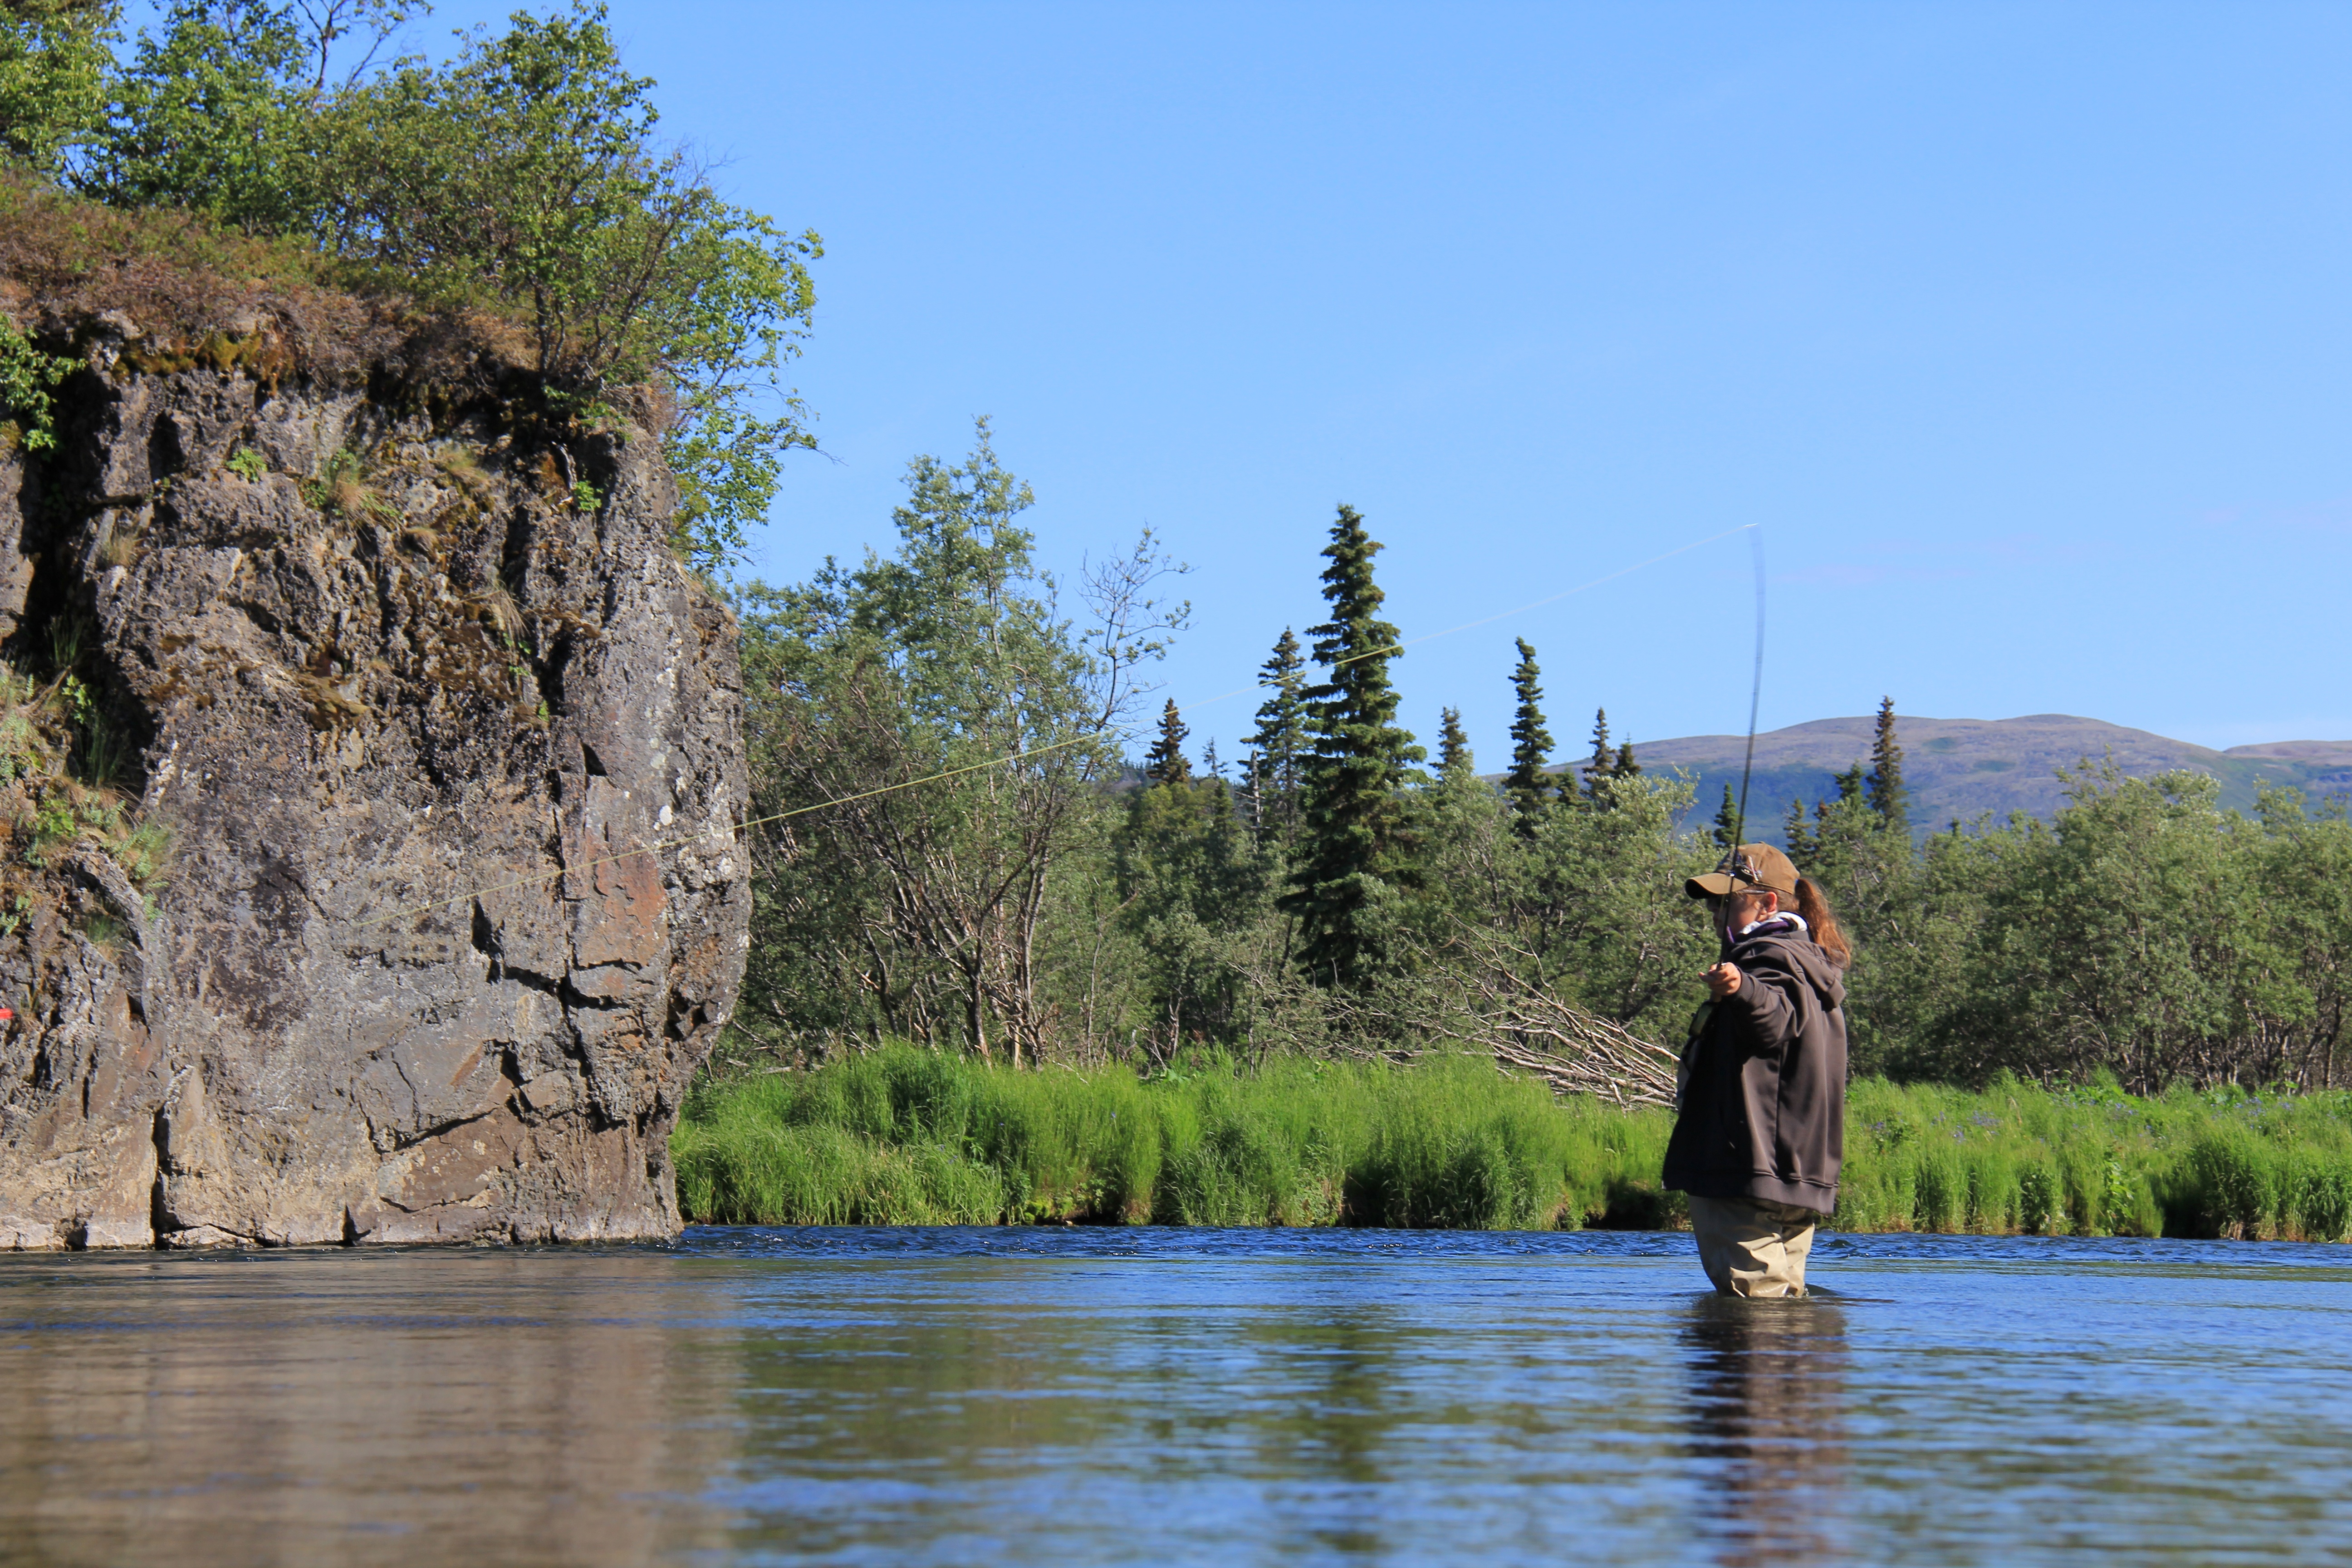
tree, wilderness, lake, river, recreation, outdoor recreation, recreational fishing